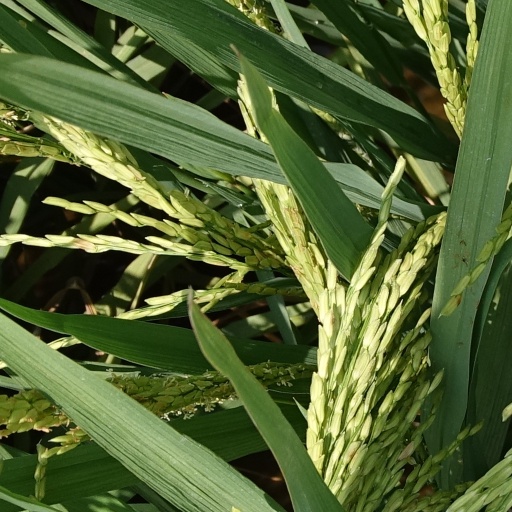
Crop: rice